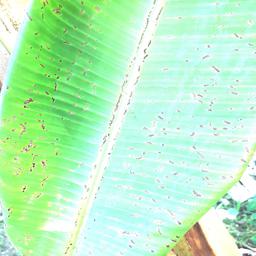
Label: BLACK SIGATOKA